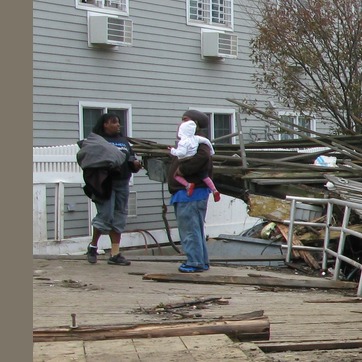
Material: skin